Portugal

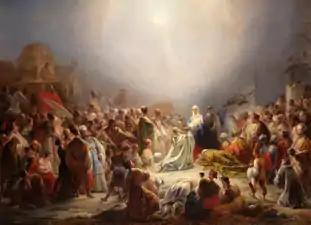
Domingos Sequeira was one of the most prolific neoclassical painters ("Adoration of the Magi"; 1828).

The Army of 11,000 personnel comprises three brigades and other small units. An Infantry Brigade (mainly equipped with Pandur II APC, M114 howitzer and MIM-72 Chaparral air defence systems), a Mechanized Brigade (mainly equipped with Leopard 2 A6 tanks and M113A2 APC) and a Rapid Reaction Brigade (consisting of Paratroopers, Commandos, Rangers and Artillery Regiment). The Navy (7,000 personnel, of which 900 are marines), the world's oldest surviving naval force, has five frigates, two corvettes, two submarines, and 20 oceanic patrol vessels. The Air Force (6,000 personnel) has the Lockheed F-16M Fighting Falcon as the main combat aircraft.